Cheeta Camp

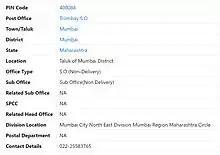

The 3D vision of Cheeta Camp